Edita Morris

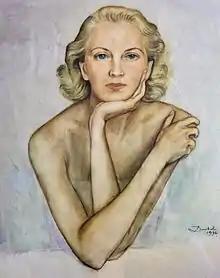
Nils von Dardel: "Edita Morris" (1936)

The following published short writings are mentioned in the list of papers within the Morris Collection at Columbia University: